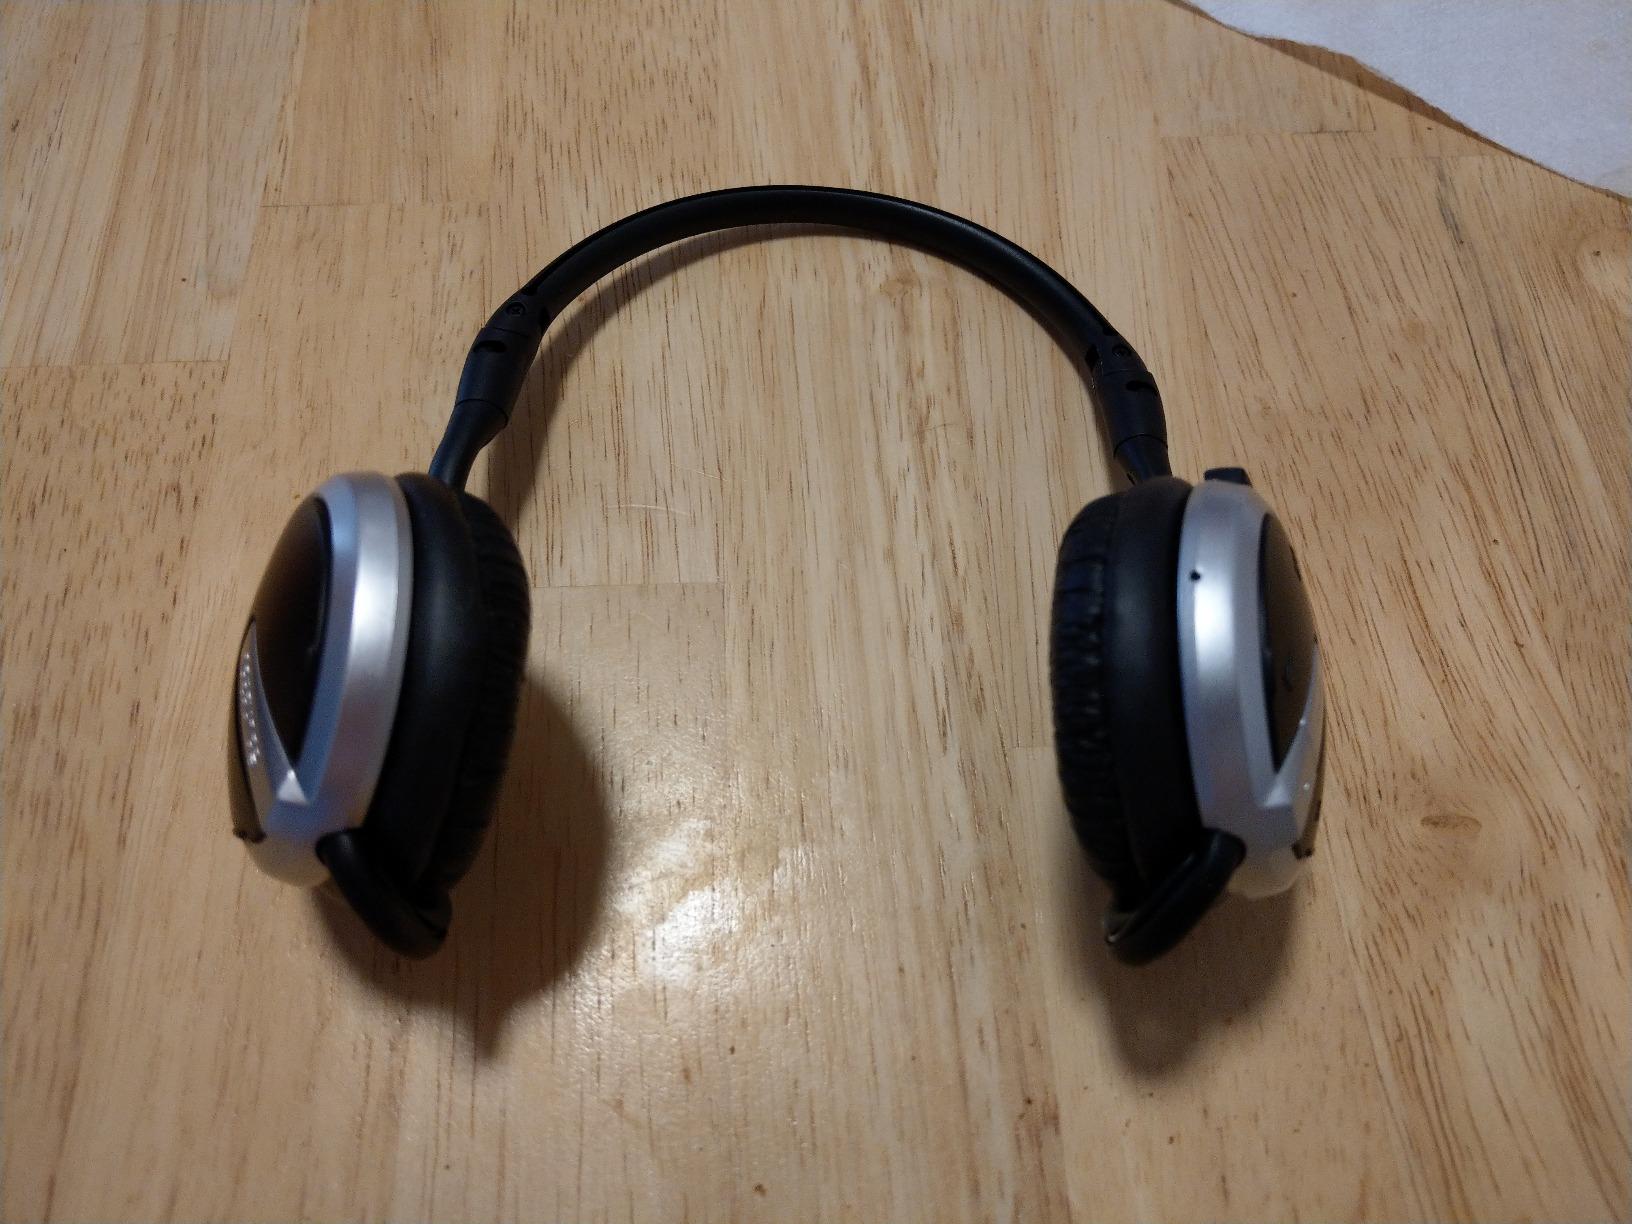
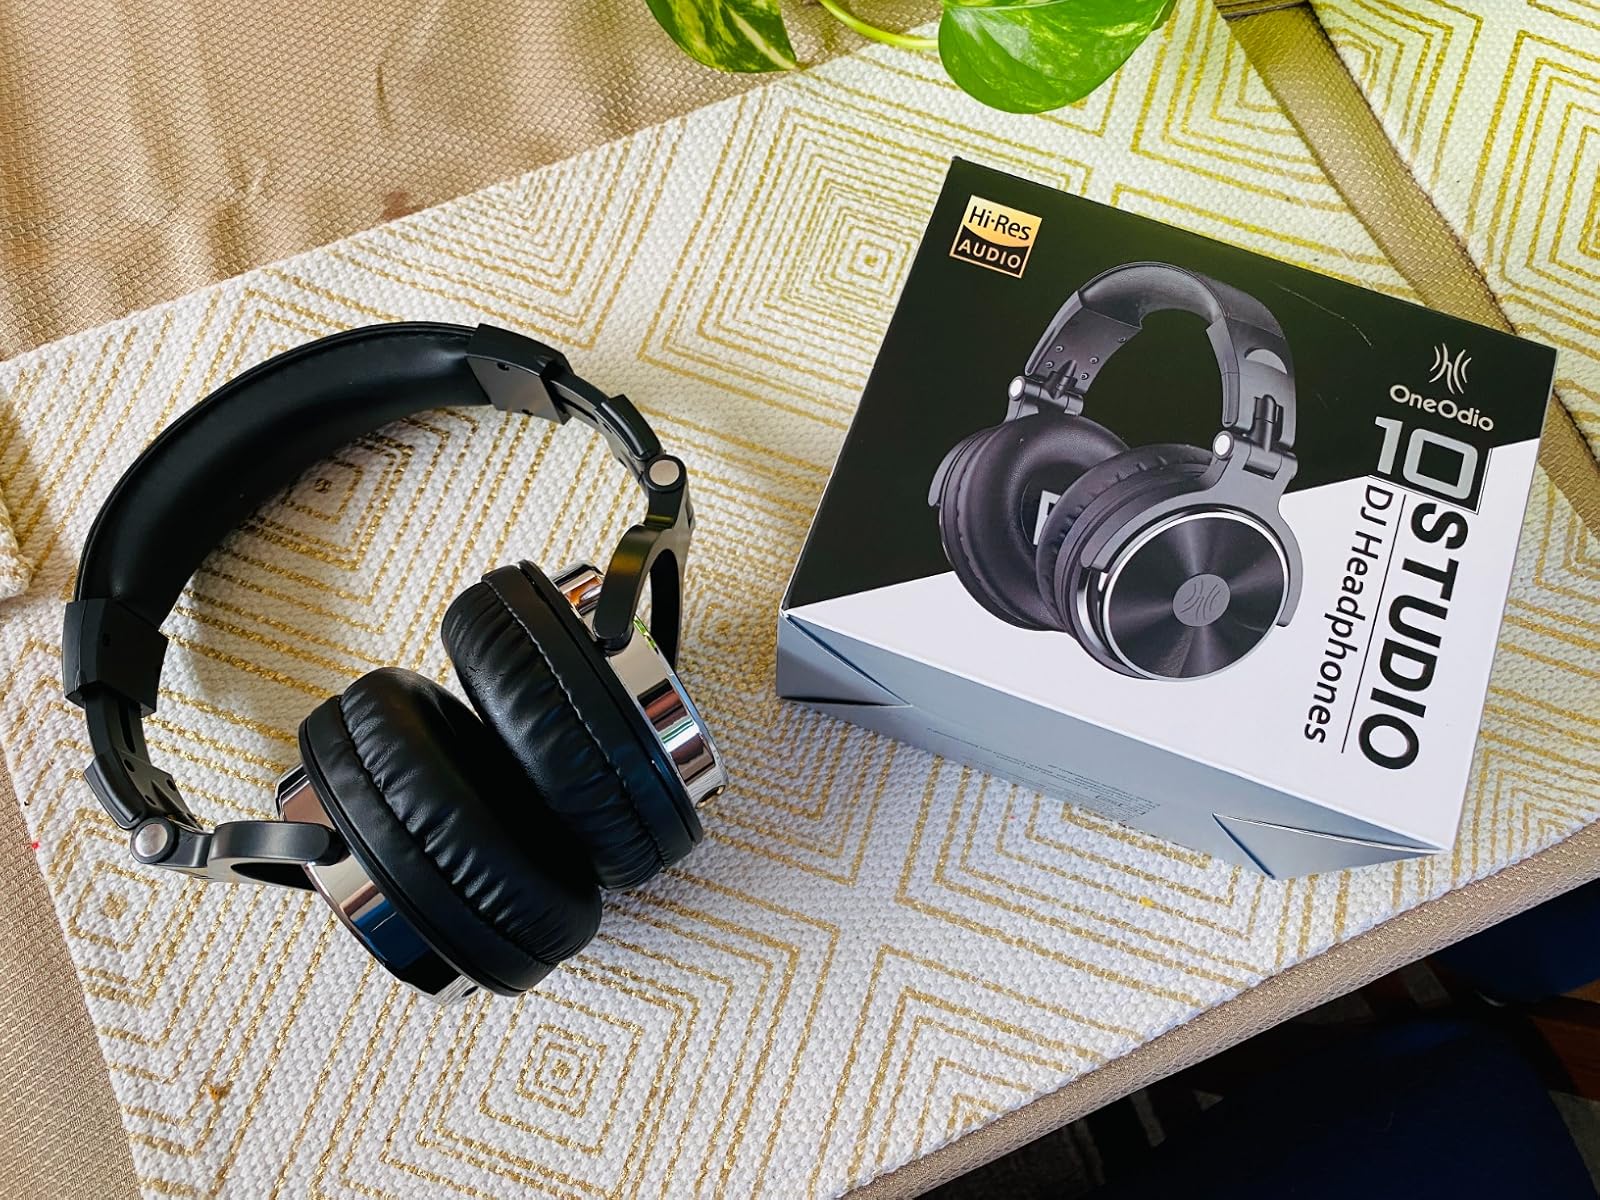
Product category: headphones
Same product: no